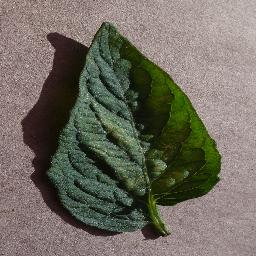
Label: Tomato___Spider_mites Two-spotted_spider_mite